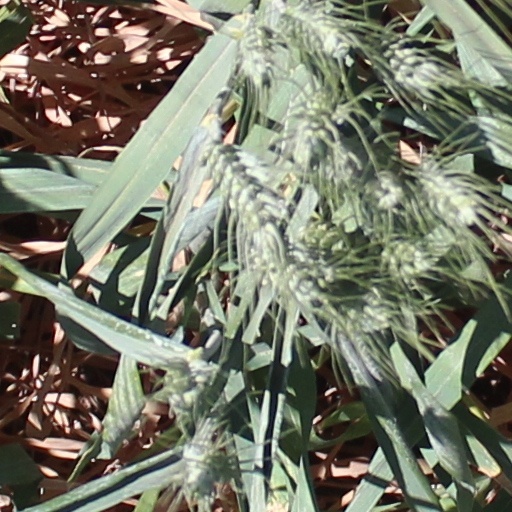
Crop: wheat